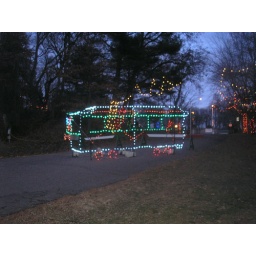
by bear den road